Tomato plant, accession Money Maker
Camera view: tilt-top (135 deg); turntable rotation: 180 degrees
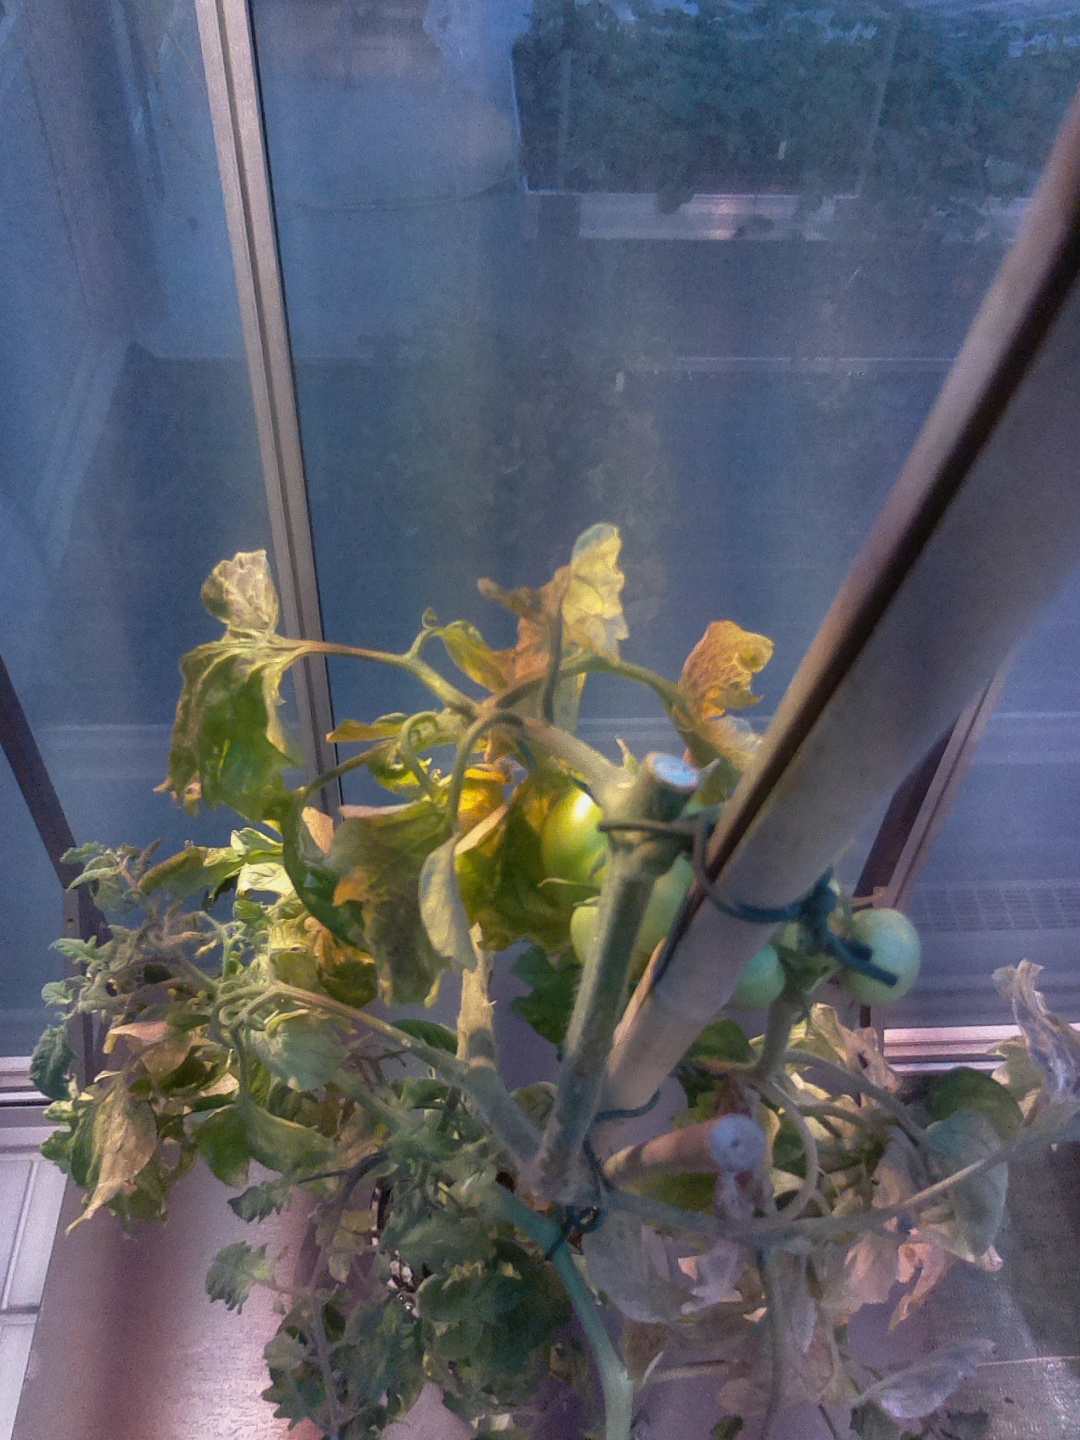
BBCH growth stage 79: 90% -100% of final fruit size